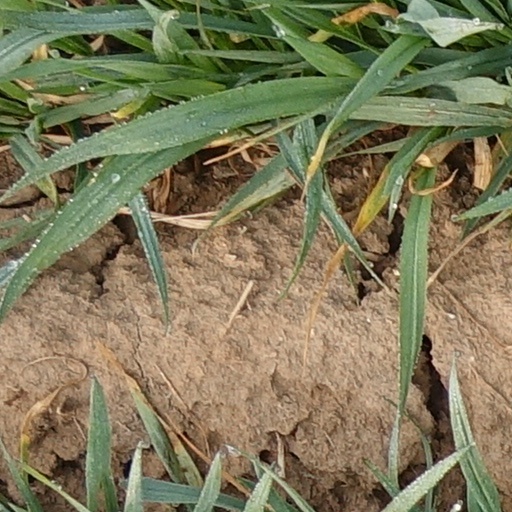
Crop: wheat